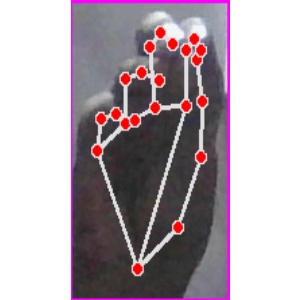
अक्षर: ङ